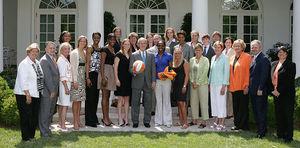
Le championnat masculin NCAA de Division I de soccer est une compétition universitaire américaine de football.
Pat Head Summitt, née Patricia Sue Head, le 14 juin 1952 à Clarksville et morte le 28 juin 2016 à Knoxville, est un entraîneur de basket-ball américaine. Elle est l'entraîneur en chef des Lady Vols du Tennessee pendant trente-huit saisons, de 1974 à 2012. Sous sa direction, l'école remporte huit titres de Championne NCAA, ce qui fait d'elle l'entraîneur du basket-ball universitaire féminin la deuxième la plus titrée, derrière Geno Auriemma des Huskies du Connecticut qui la dépasse en 2014, John Wooden la devançant également dans le basket-ball masculin avec dix titres. Elle est également l'entraîneur de NCAA, hommes ou femmes, à obtenir le plus de victoires universitaires.
Le Championnat NCAA de basket-ball féminin oppose les équipes des universités des États-Unis, réparties en trois divisions : Division I, II et III.